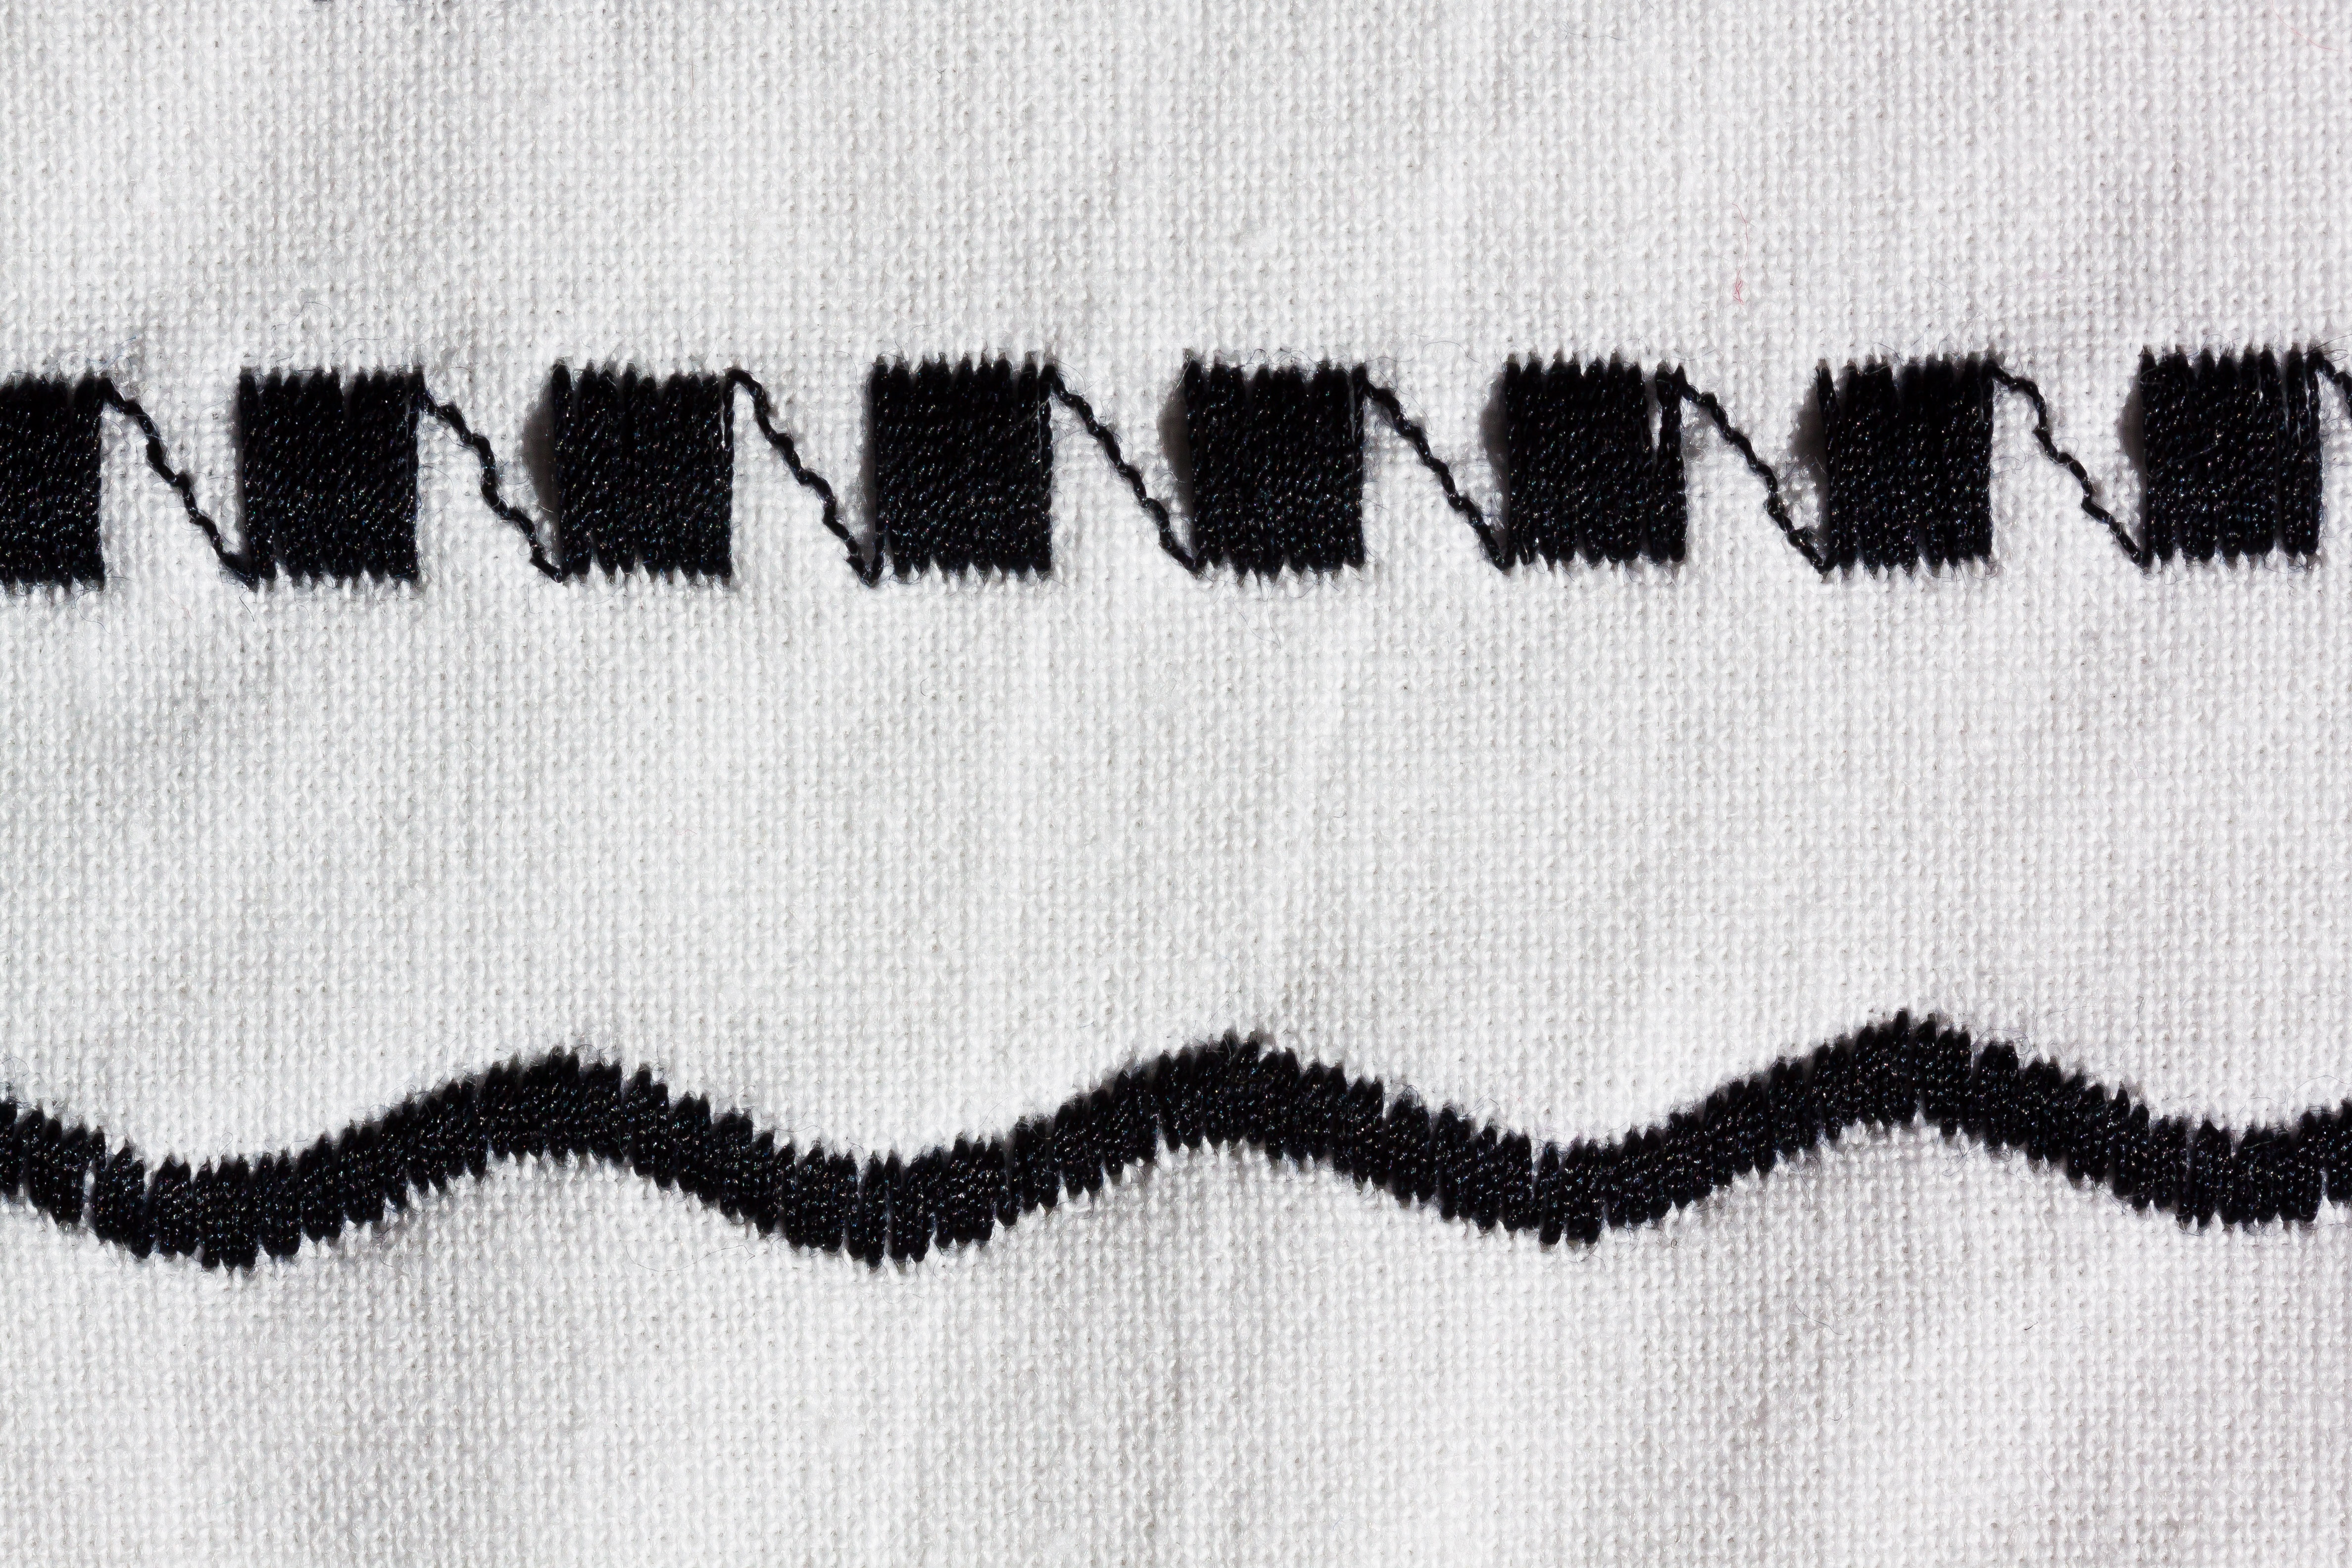
hair, white, wave, pattern, macro, black, hairstyle, fabric, sewing machine, sew, font, textile, art, moustache, embroidery, hand labor, tinker, zig zag, fashion accessory